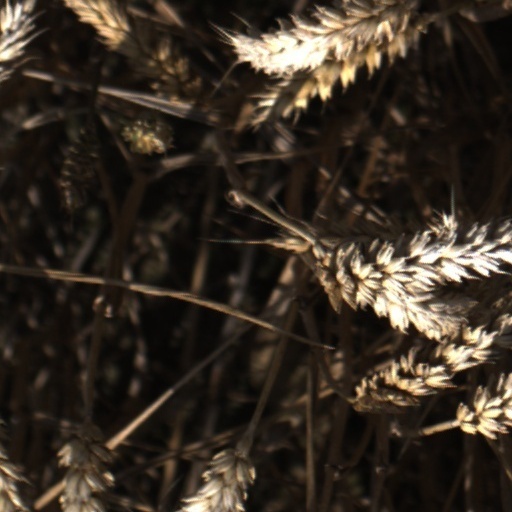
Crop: wheat